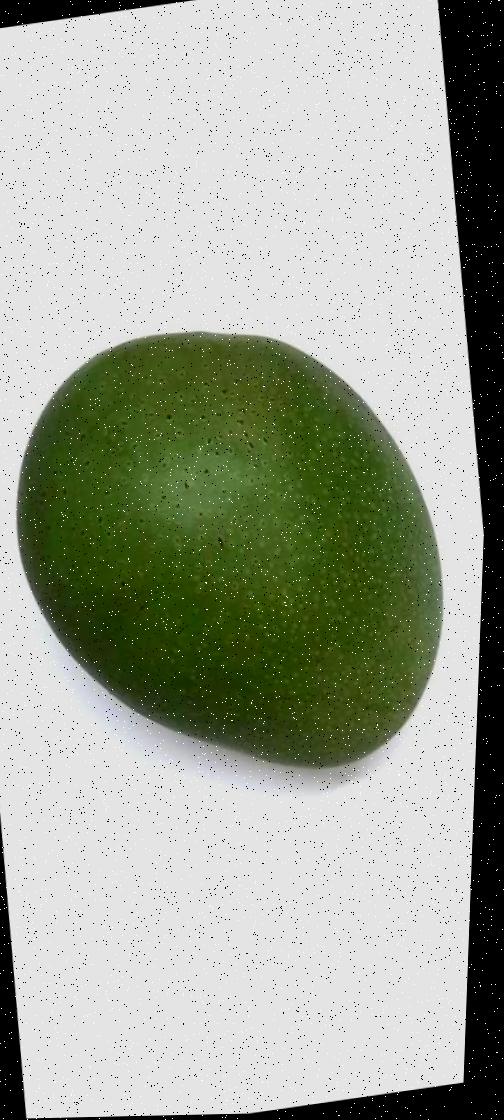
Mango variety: Ashshina Zhinuk